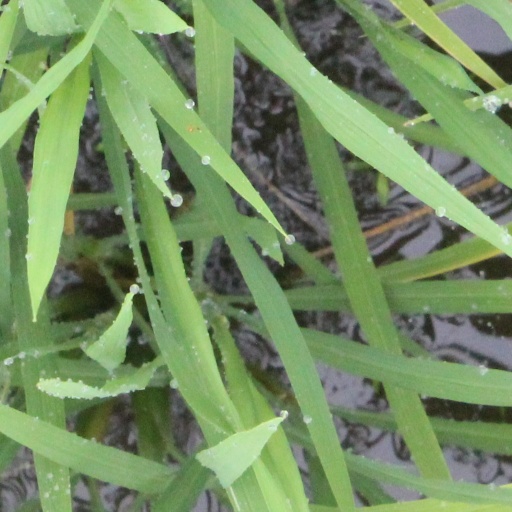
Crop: rice